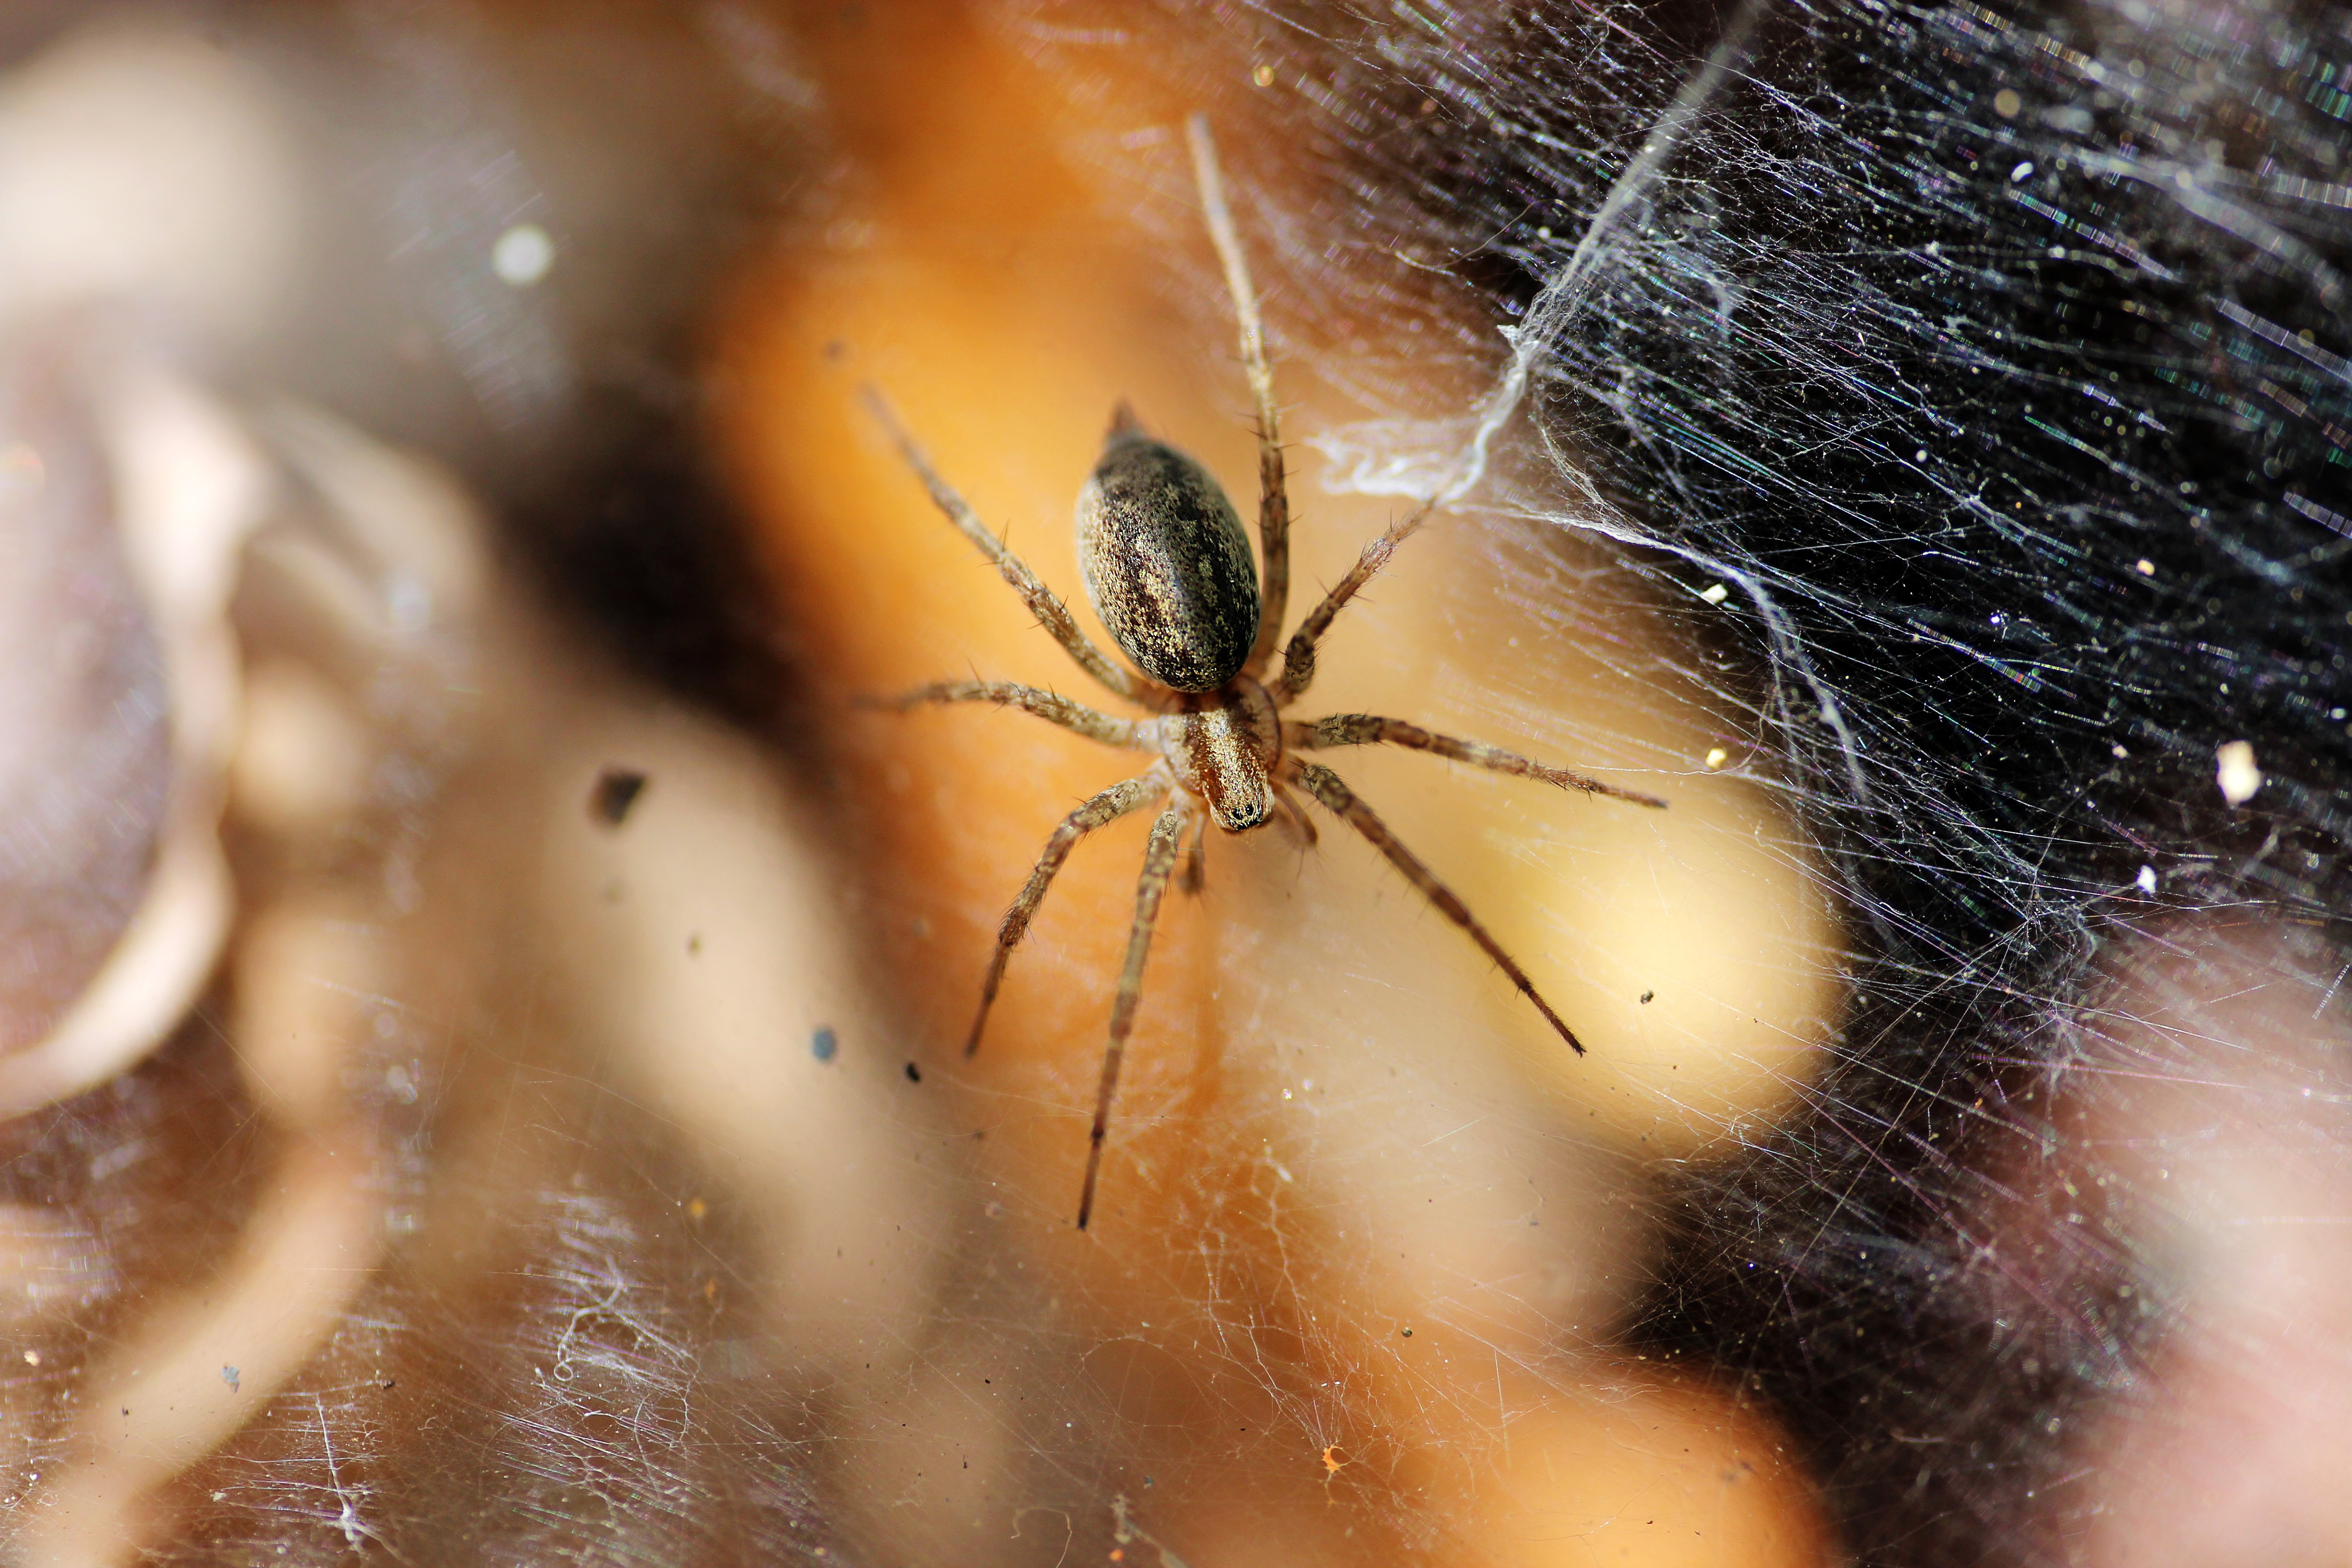
photography, spiderweb, insect, closeup, fauna, invertebrate, close up, spider, fear, net, danger, arachnid, macro photography, arthropod, arachnophobia